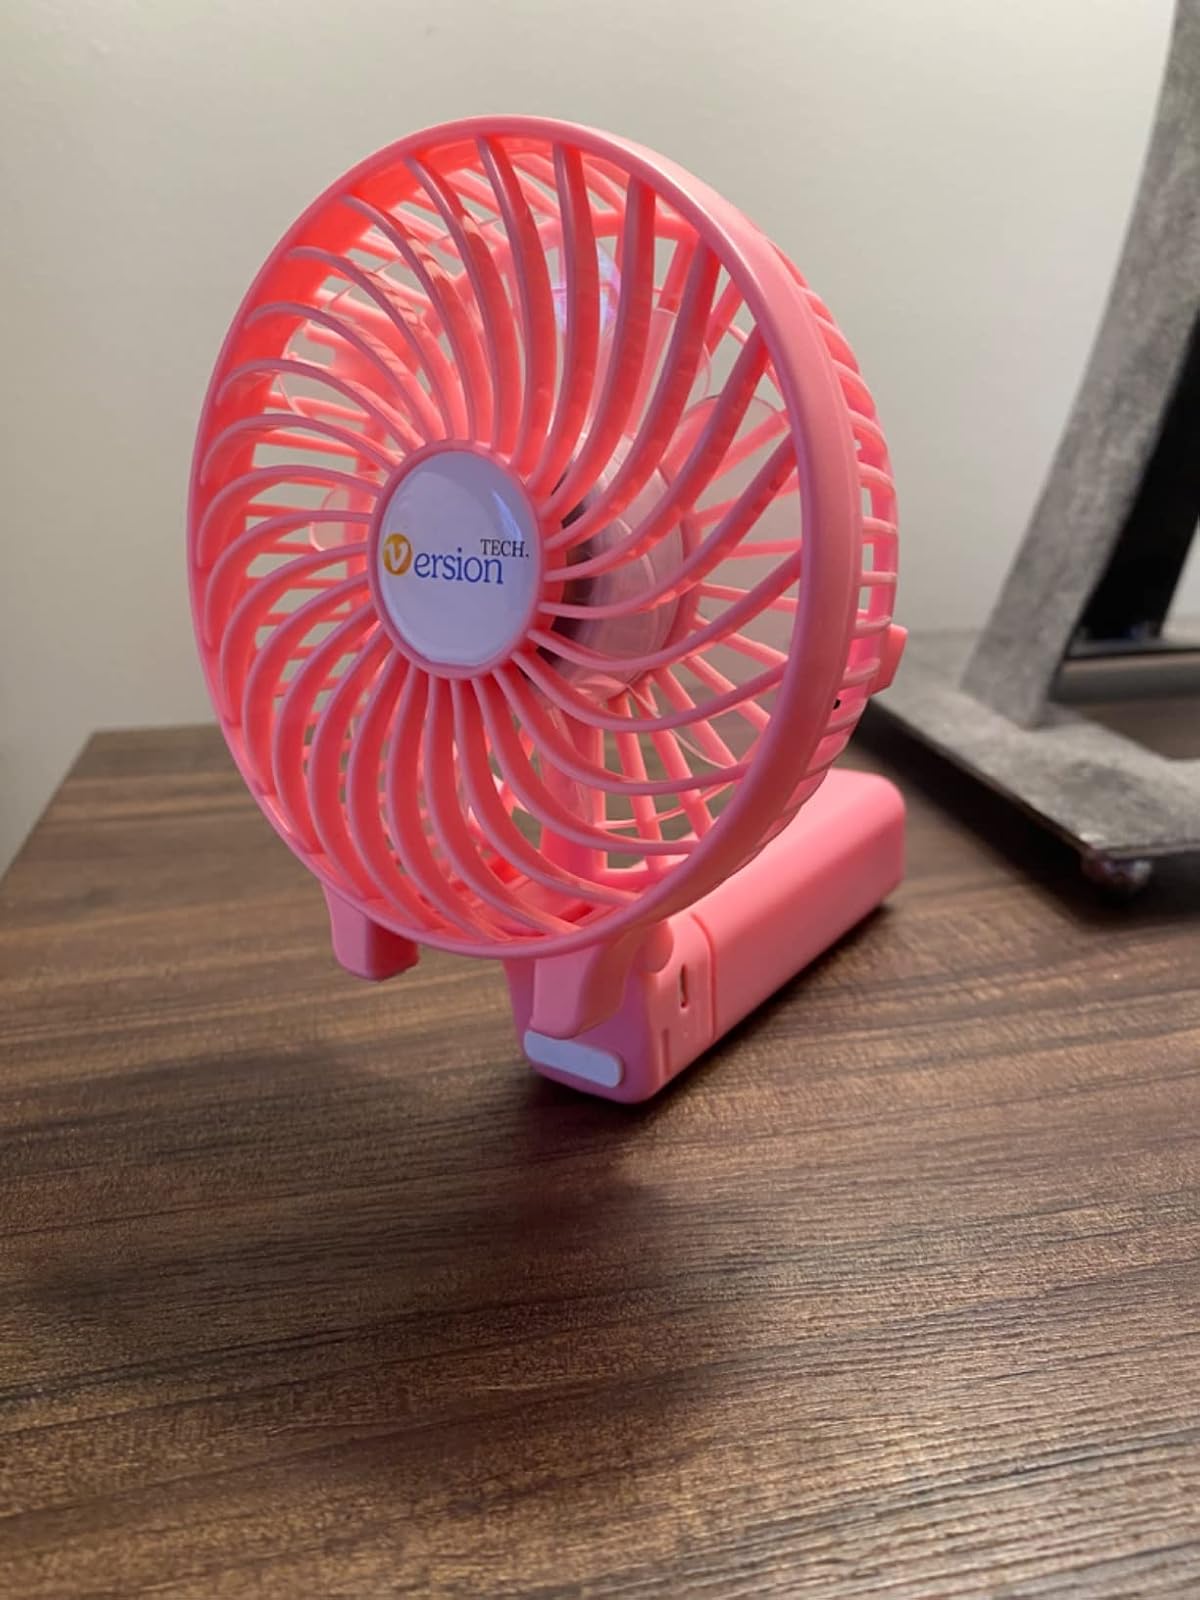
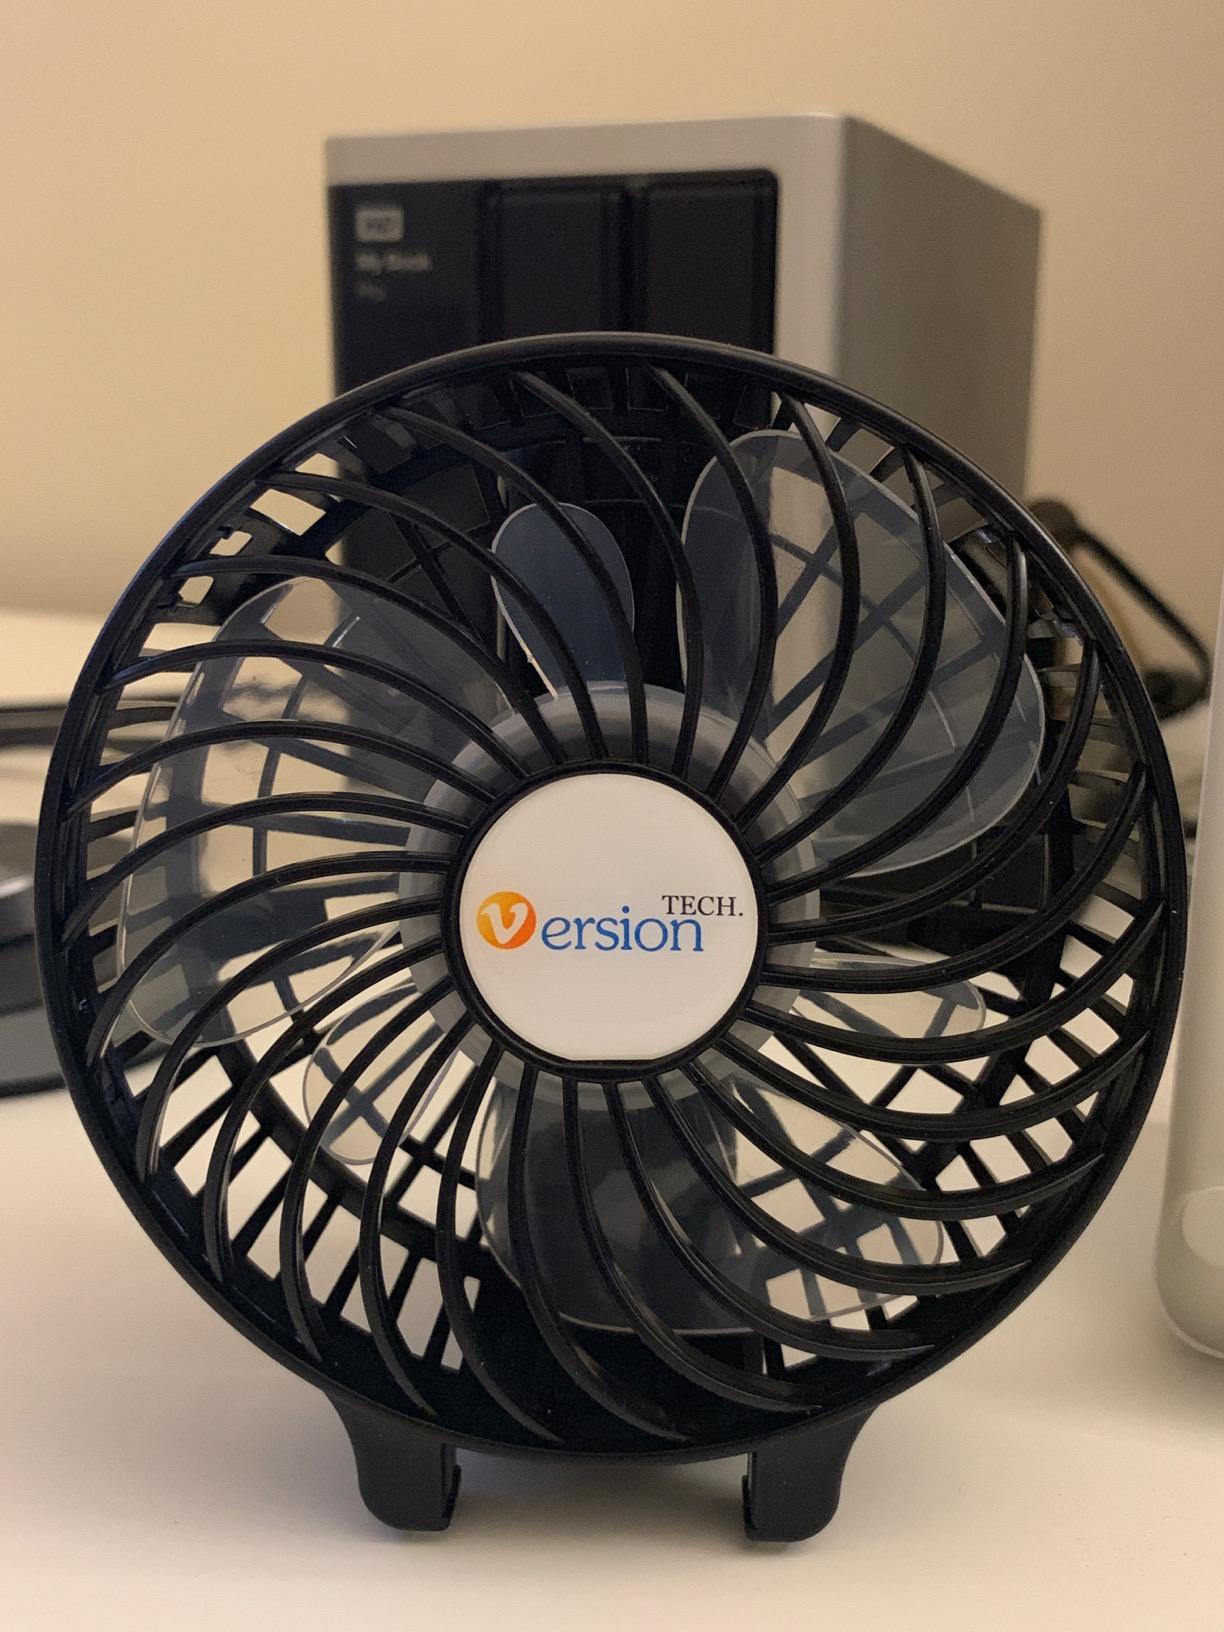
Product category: fan
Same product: no